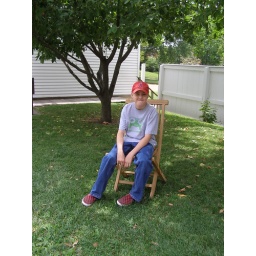
Justin under the apple tree